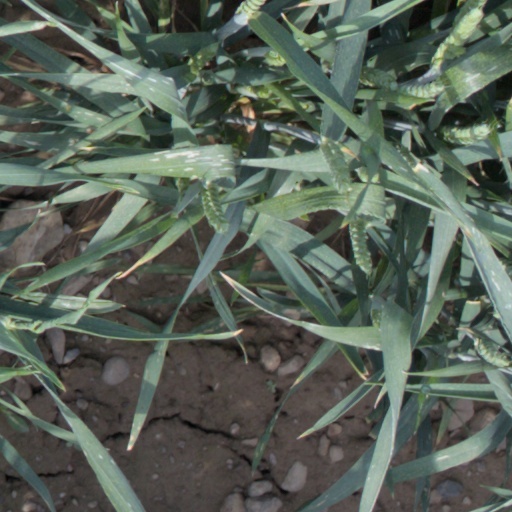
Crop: wheat